François Migault

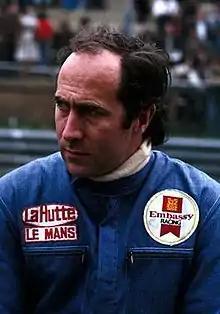
Migault in 1975

François Marie Edouard Migault (4 December 1944 – 29 January 2012) was a racing driver from Le Mans, France. He participated in 16 Formula One World Championship Grands Prix, debuting on 13 August 1972, but scored no championship points.